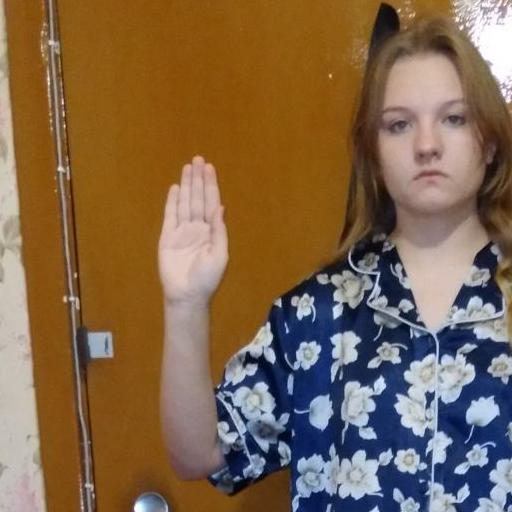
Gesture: stop